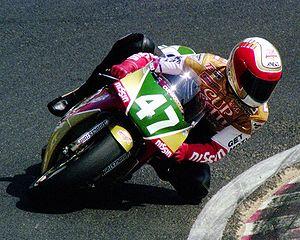
Nobuatsu Aoki, né le 31 août 1971 à Sumaga, est un ancien pilote de vitesse moto japonais. Il a disputé 11 saisons en Championnat du monde de vitesse.